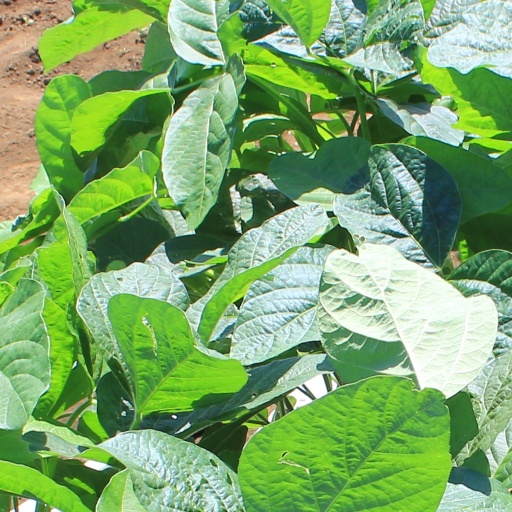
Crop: soybean